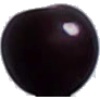
Label: Cherry Wax Black 1